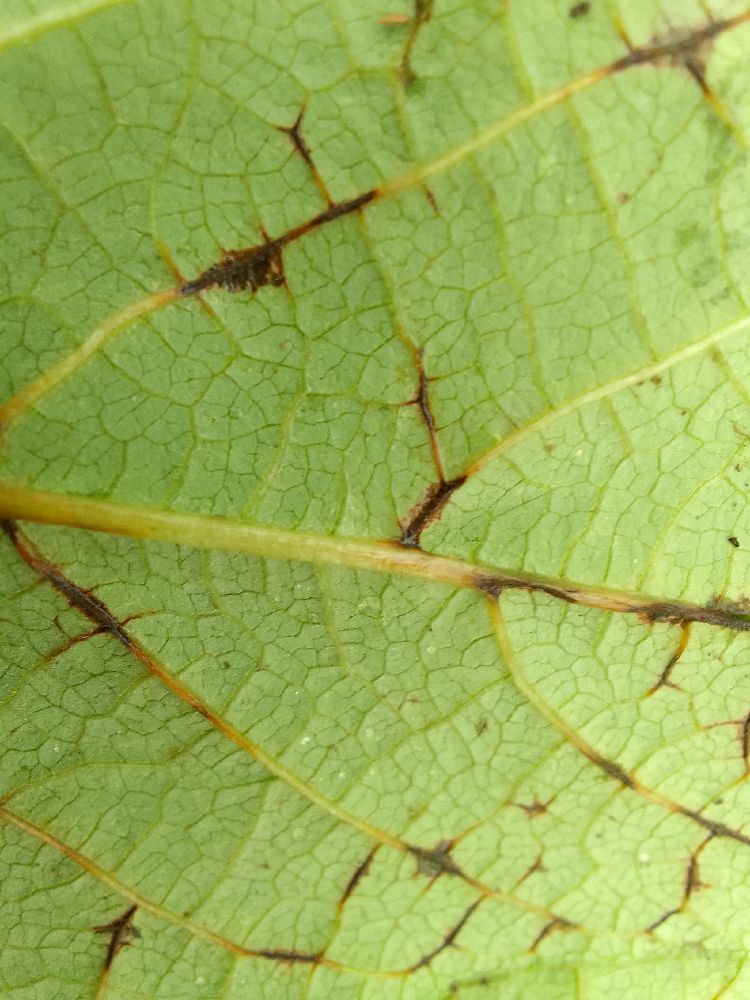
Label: anthracnose